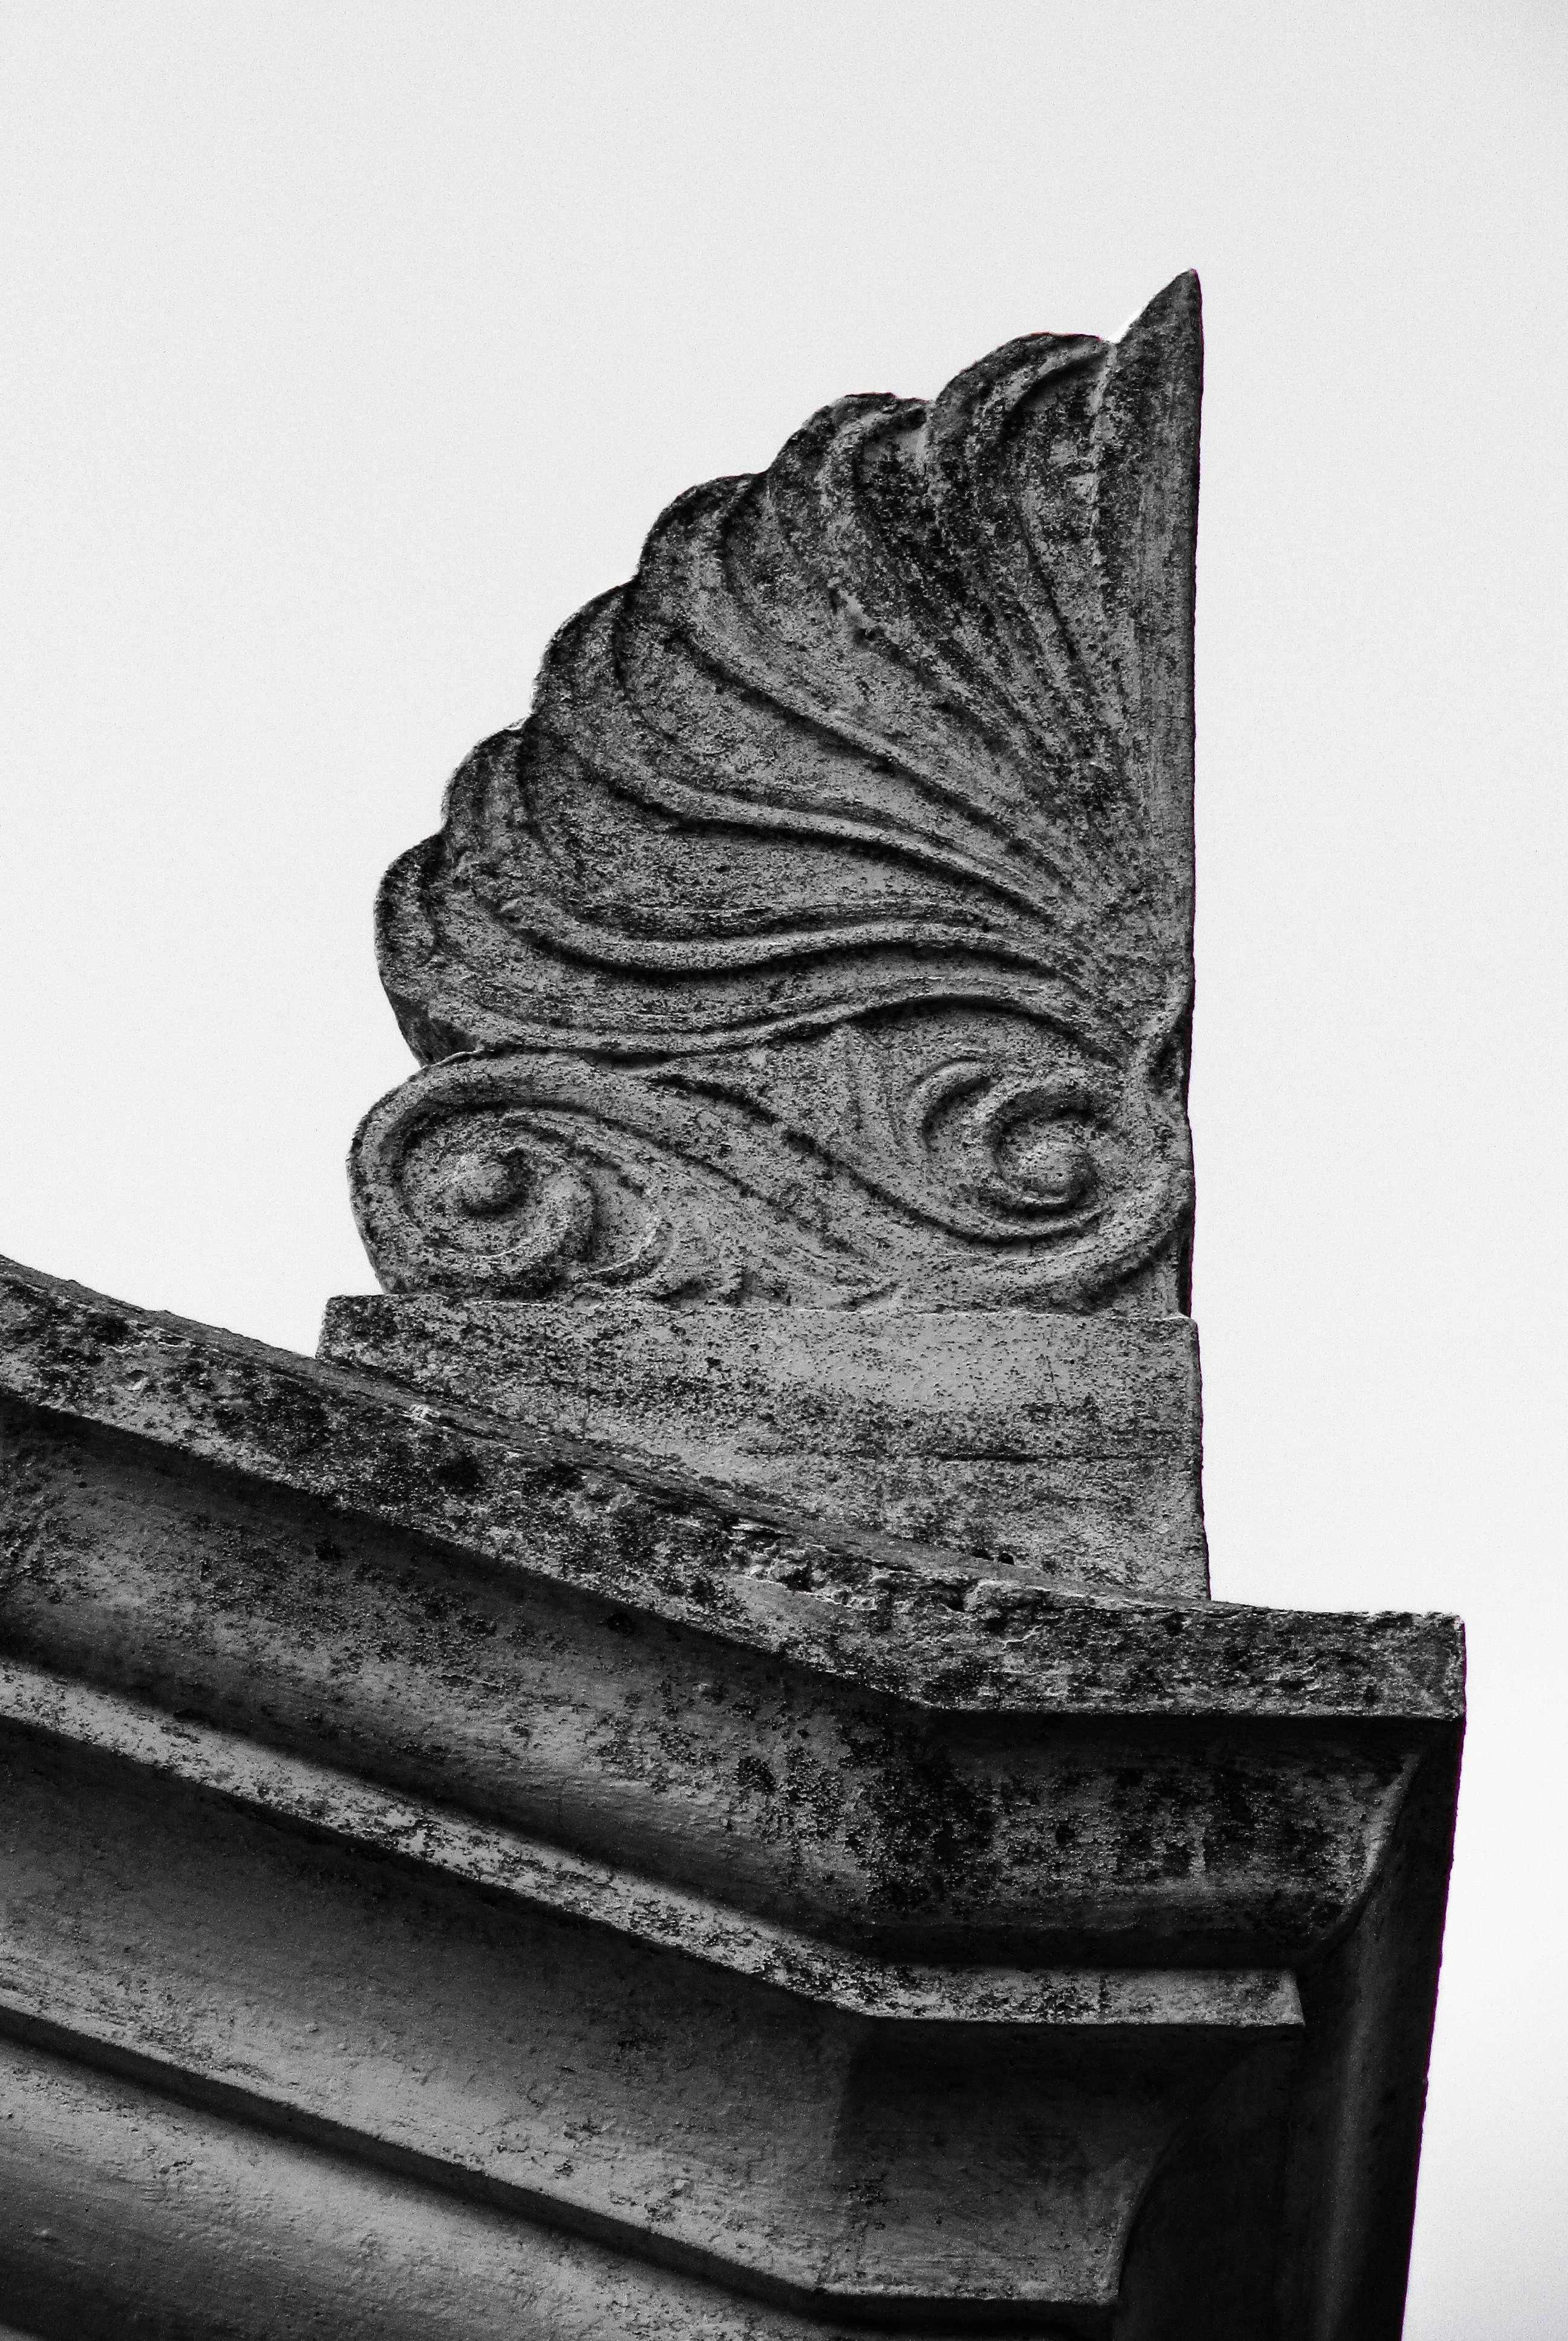
rock, black and white, architecture, wood, photography, monument, statue, decoration, column, church, black, monochrome, sculpture, art, drawing, temple, neoclassic, carving, cyprus, sotira, stone carving, ridge tile, monochrome photography